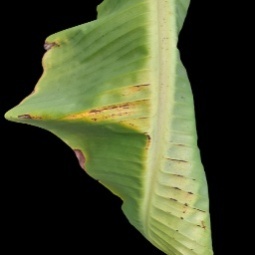
Label: Potassium